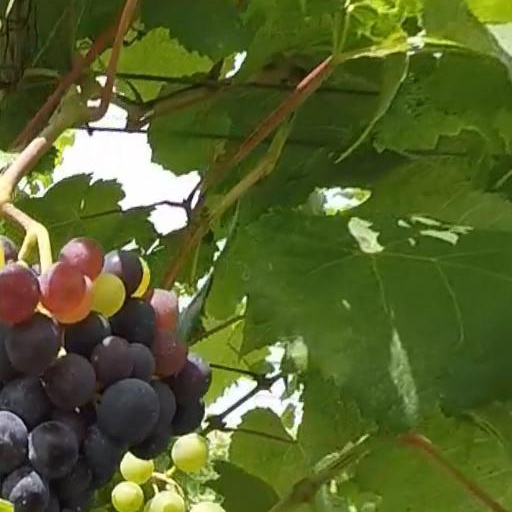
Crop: grape